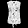
Label: Shirt